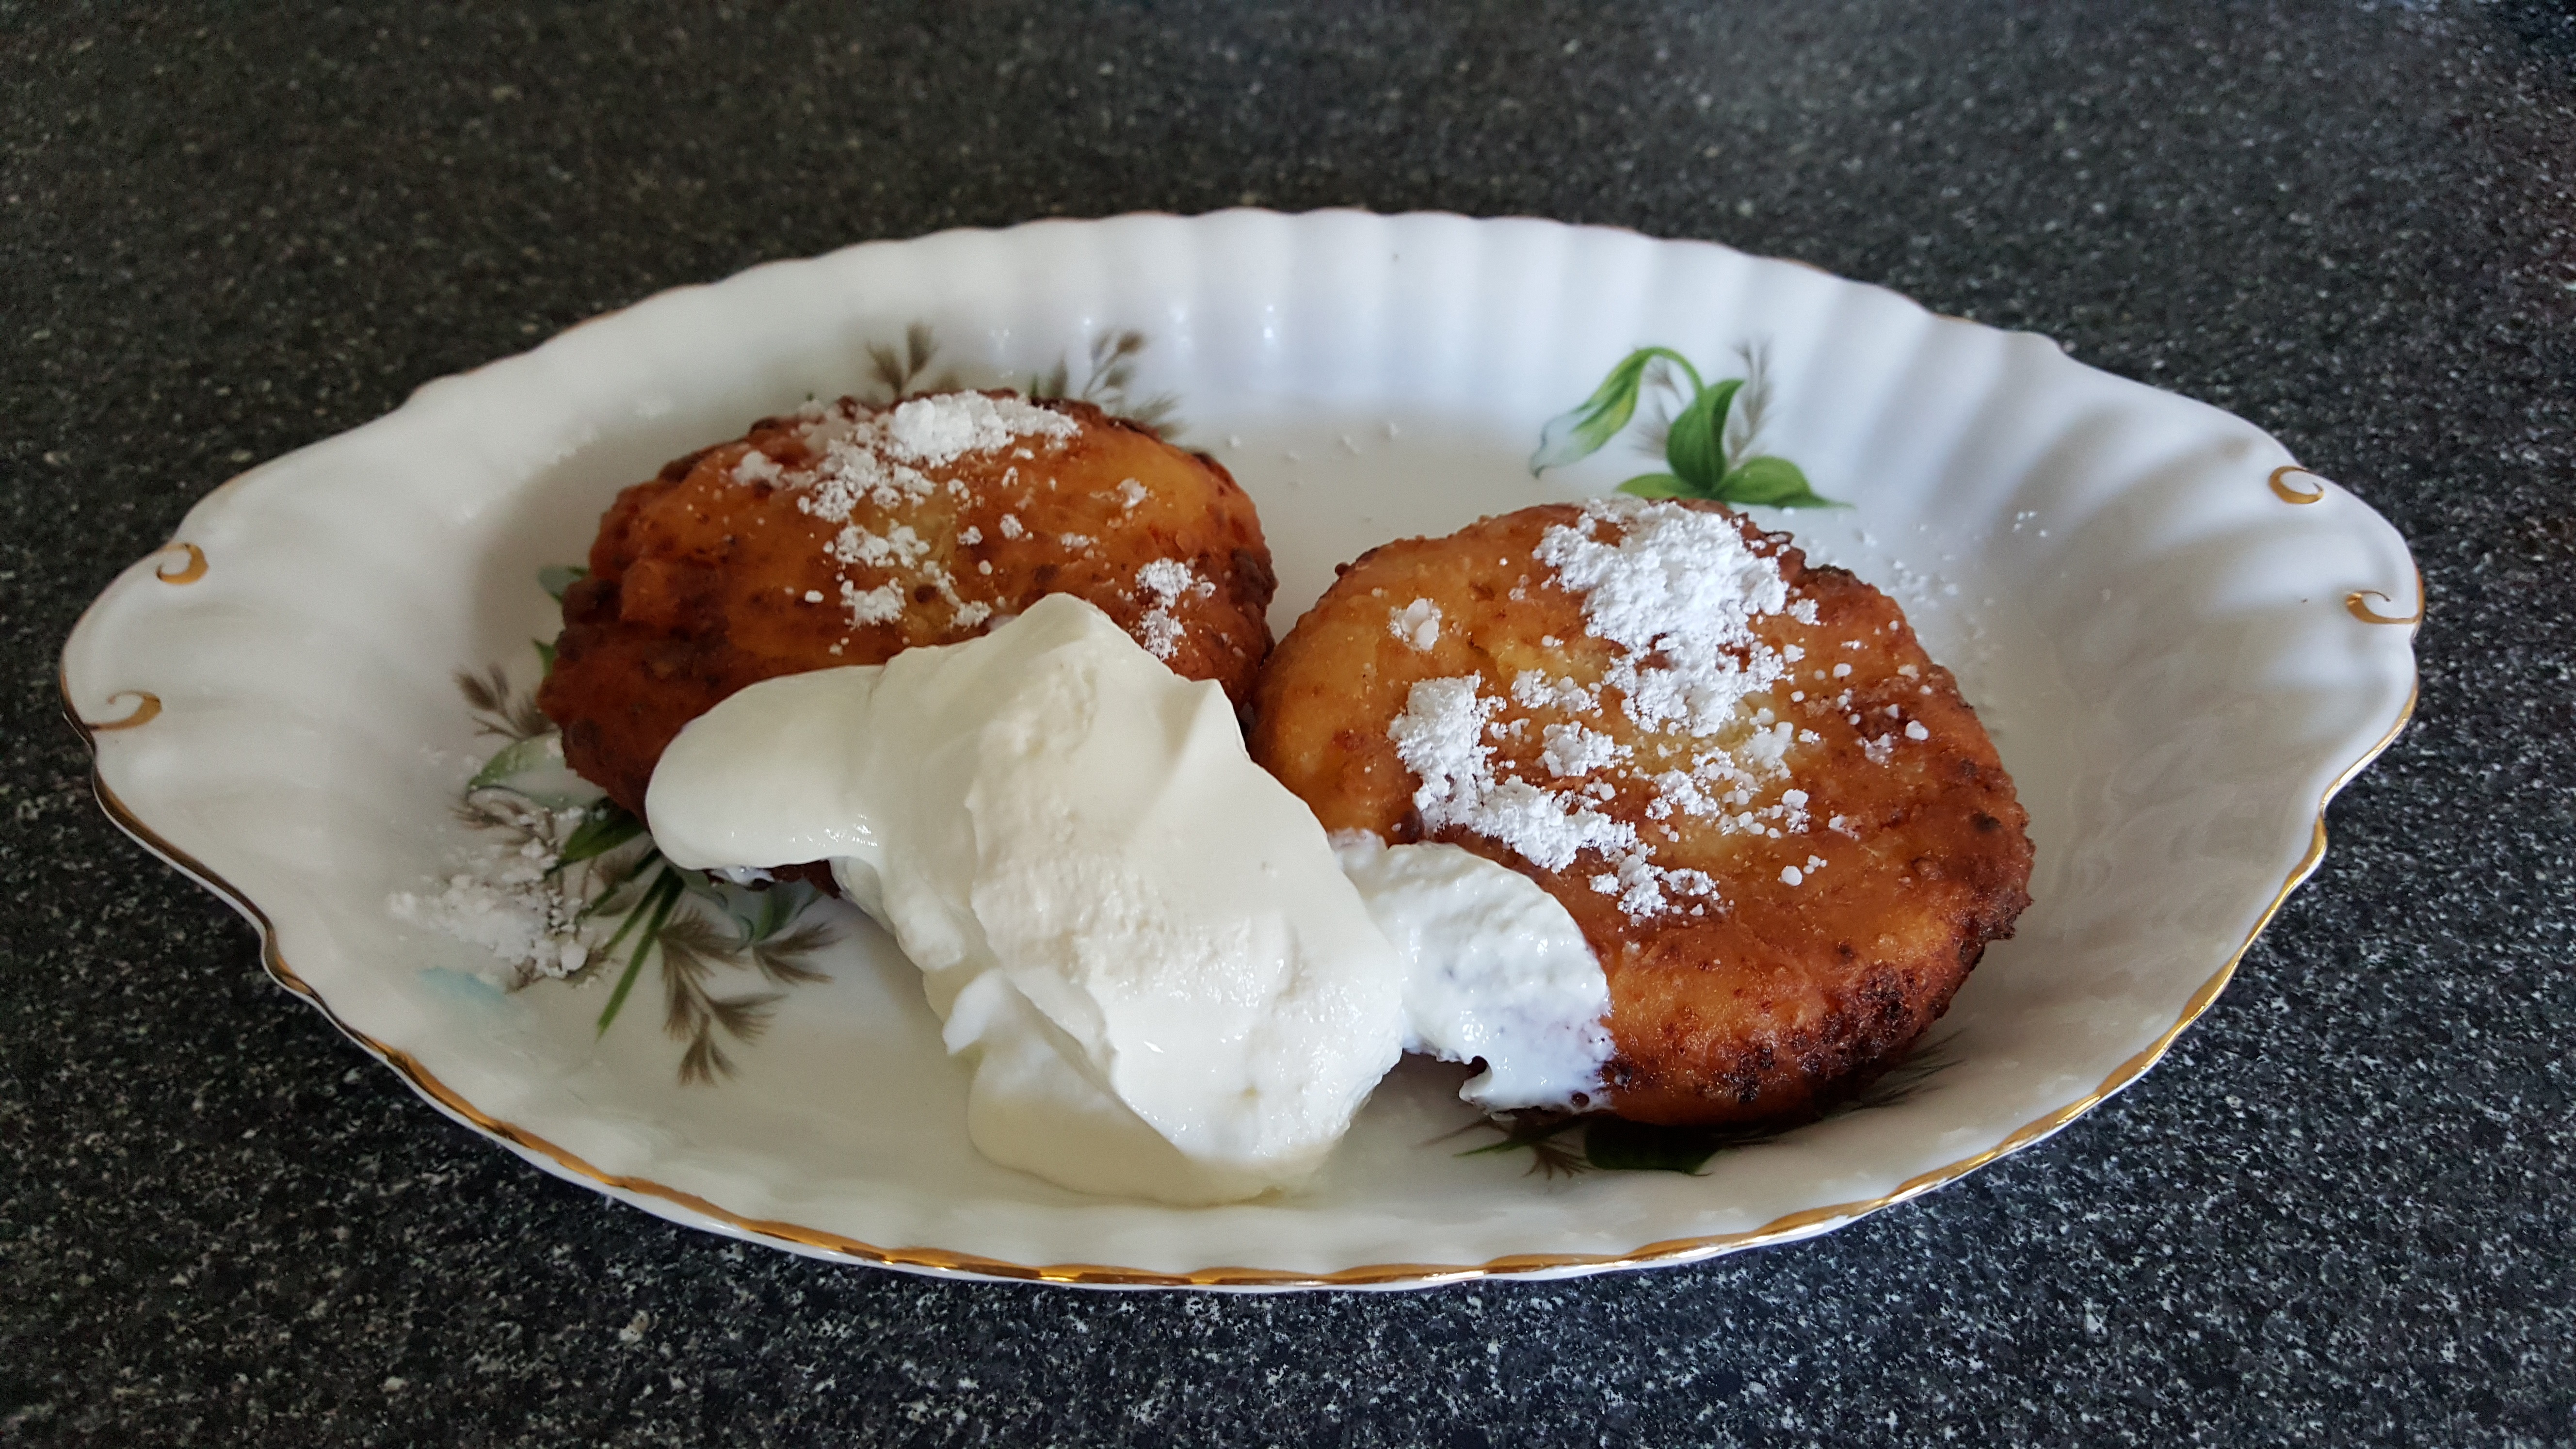
dish, meal, food, produce, kitchen, breakfast, dessert, cuisine, dairy product, coconut, tasty, baked goods, sour cream, cheesecakes, fried food